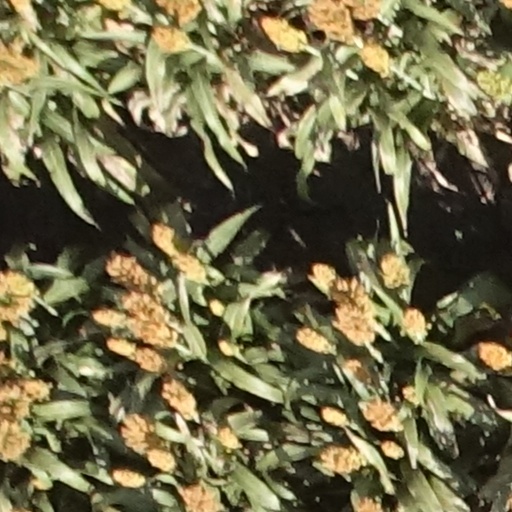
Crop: sorghum